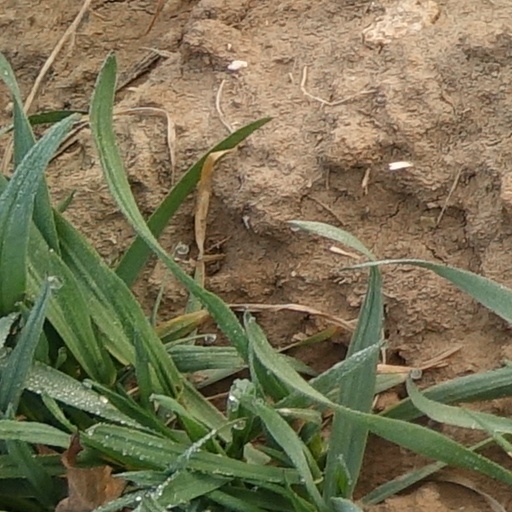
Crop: wheat